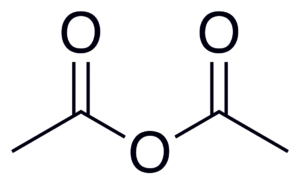
Eddikesyreanhydrid
Acetic anhydride
Eddikesyreanhydrid er en organisk forbindelse. Den består grundlæggende set af to eddikesyremolekyler bundet sammen af et oxygen molekyle. Det bruges blandt andet til fremstillingen af acetylsalicylsyre, da det er mere reaktivt end eddikesyre.